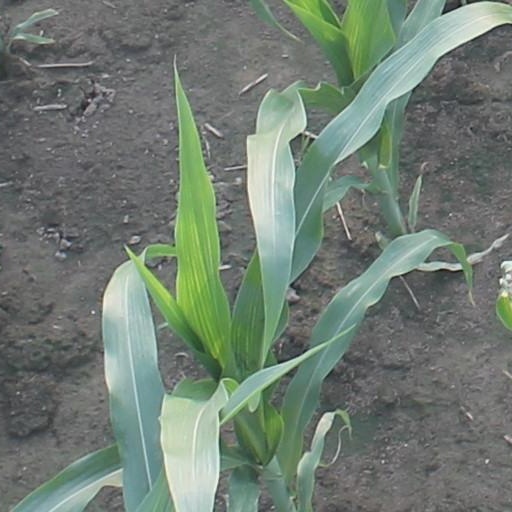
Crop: maize; corn